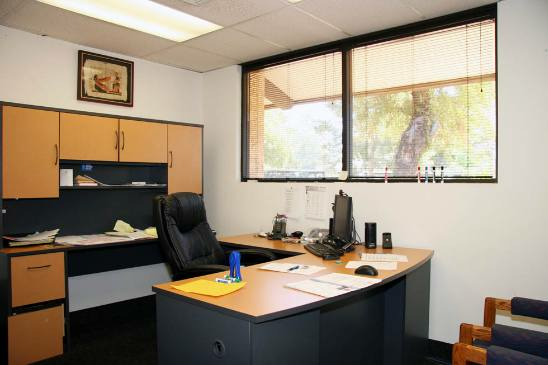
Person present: No